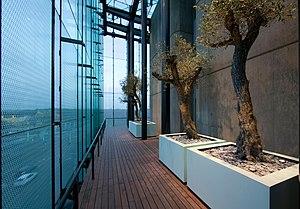
Les plantes d'intérieur ou plantes d'appartement sont des plantes cultivées en pot, destinées à l'ornement des domiciles, locaux de bureaux, entreprises, halls d'expositions, etc. Il s'agit de plantes appartenant à des familles botaniques très diverses, choisies au fil du temps, pour leur intérêt décoratif, pour leur facilité de culture et d'entretien, pour leur capacité d'adaptation à un milieu intérieur souvent insuffisamment éclairé, parfois surchauffé et sec. Ce sont très souvent des espèces d'origine tropicale.